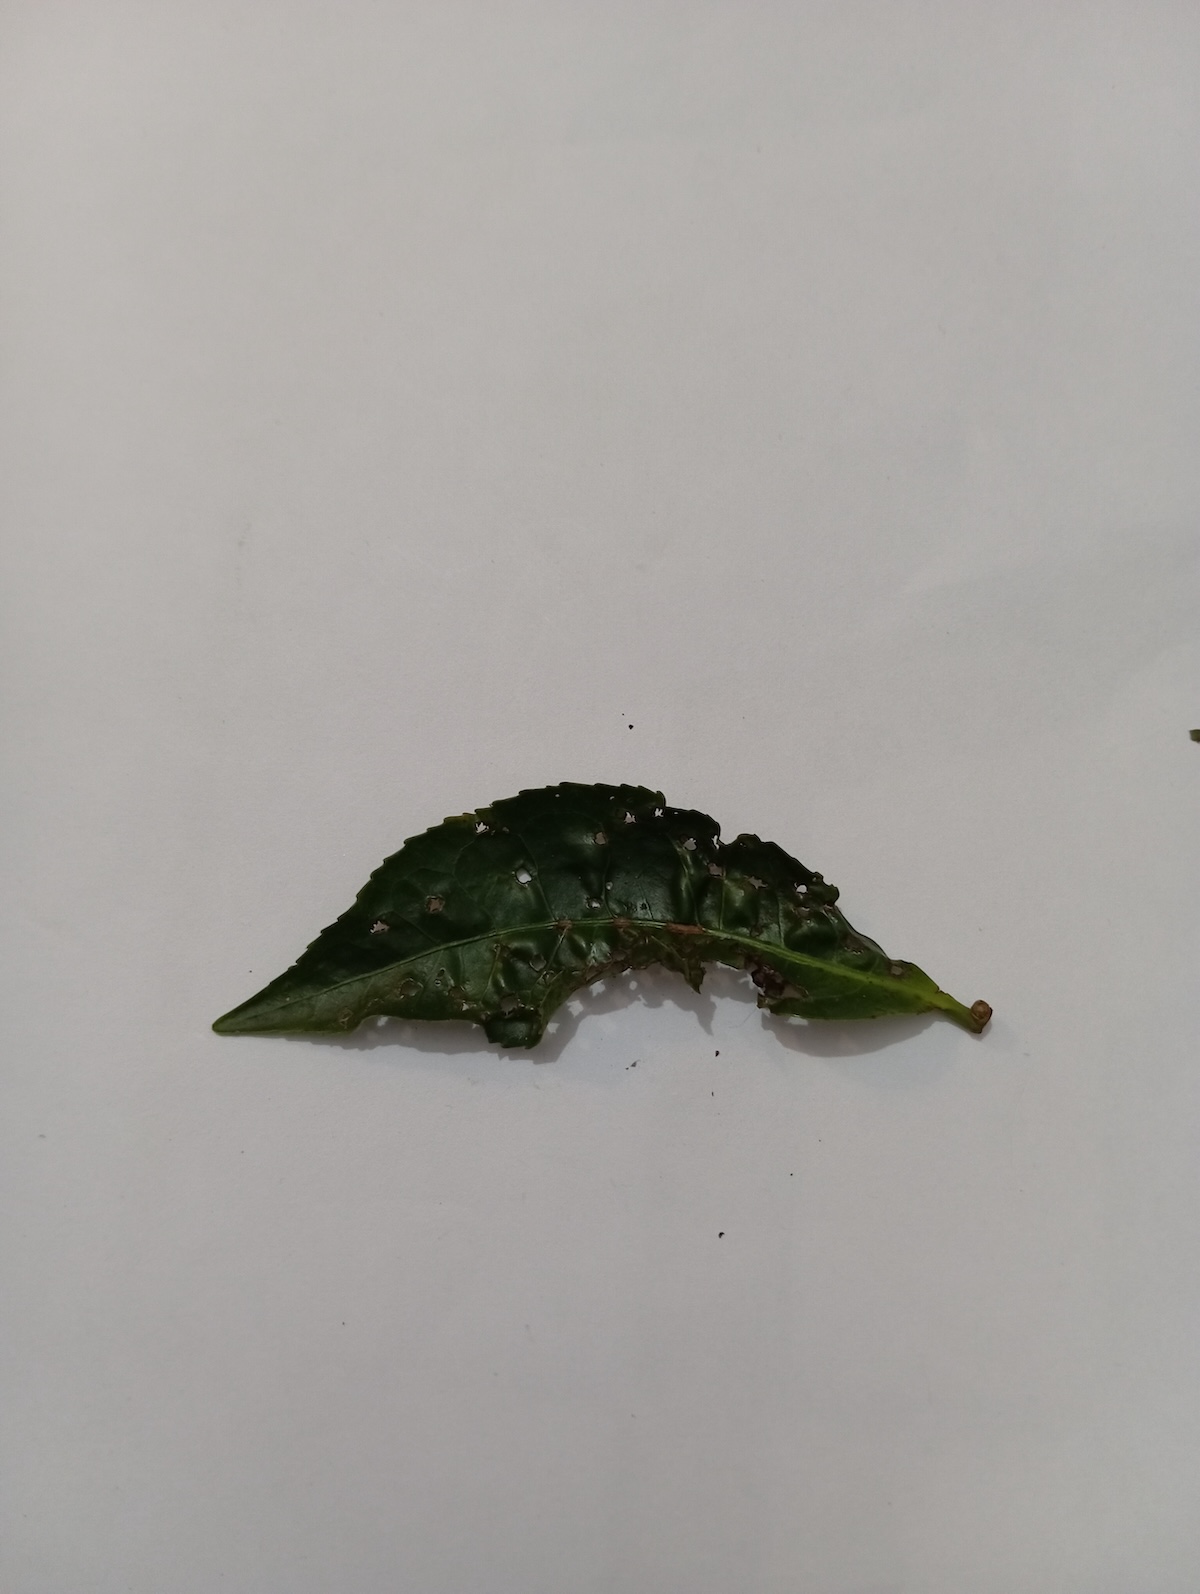
Label: Green mirid bug